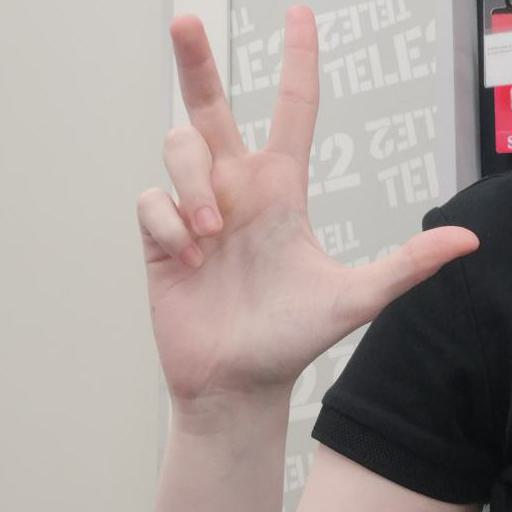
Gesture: three2